2012 French presidential election

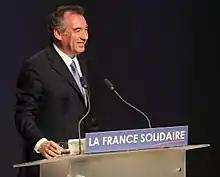
Bayrou campaigning

Marine Le Pen is the candidate of the National Front, succeeding her father Jean-Marie Le Pen, who was a candidate in five presidential elections. Aiming to reach the second round, as her father had done in 2002, she also attempted to provide a different image of the party, avoiding the controversial statements previously made by her father. She has advocated "national preference" for French citizens (over foreign residents) for access to jobs and social services, and a form of protectionism, as well as withdrawing from the euro and the European Union. She has advocated reducing legal immigration by 95%, abolishing the right to family reunification, and reinstating the death penalty, abolished in 1981 by then president François Mitterrand. She held the third place in opinion polls for much of the campaign, occasionally rising into first and second place in 2011 or dipping to fourth behind Jean-Luc Mélenchon, but remained consistently behind Hollande and Sarkozy by 2012. She finished the 2012 balloting with 17.90% of the vote tally, placing her third in the final results.